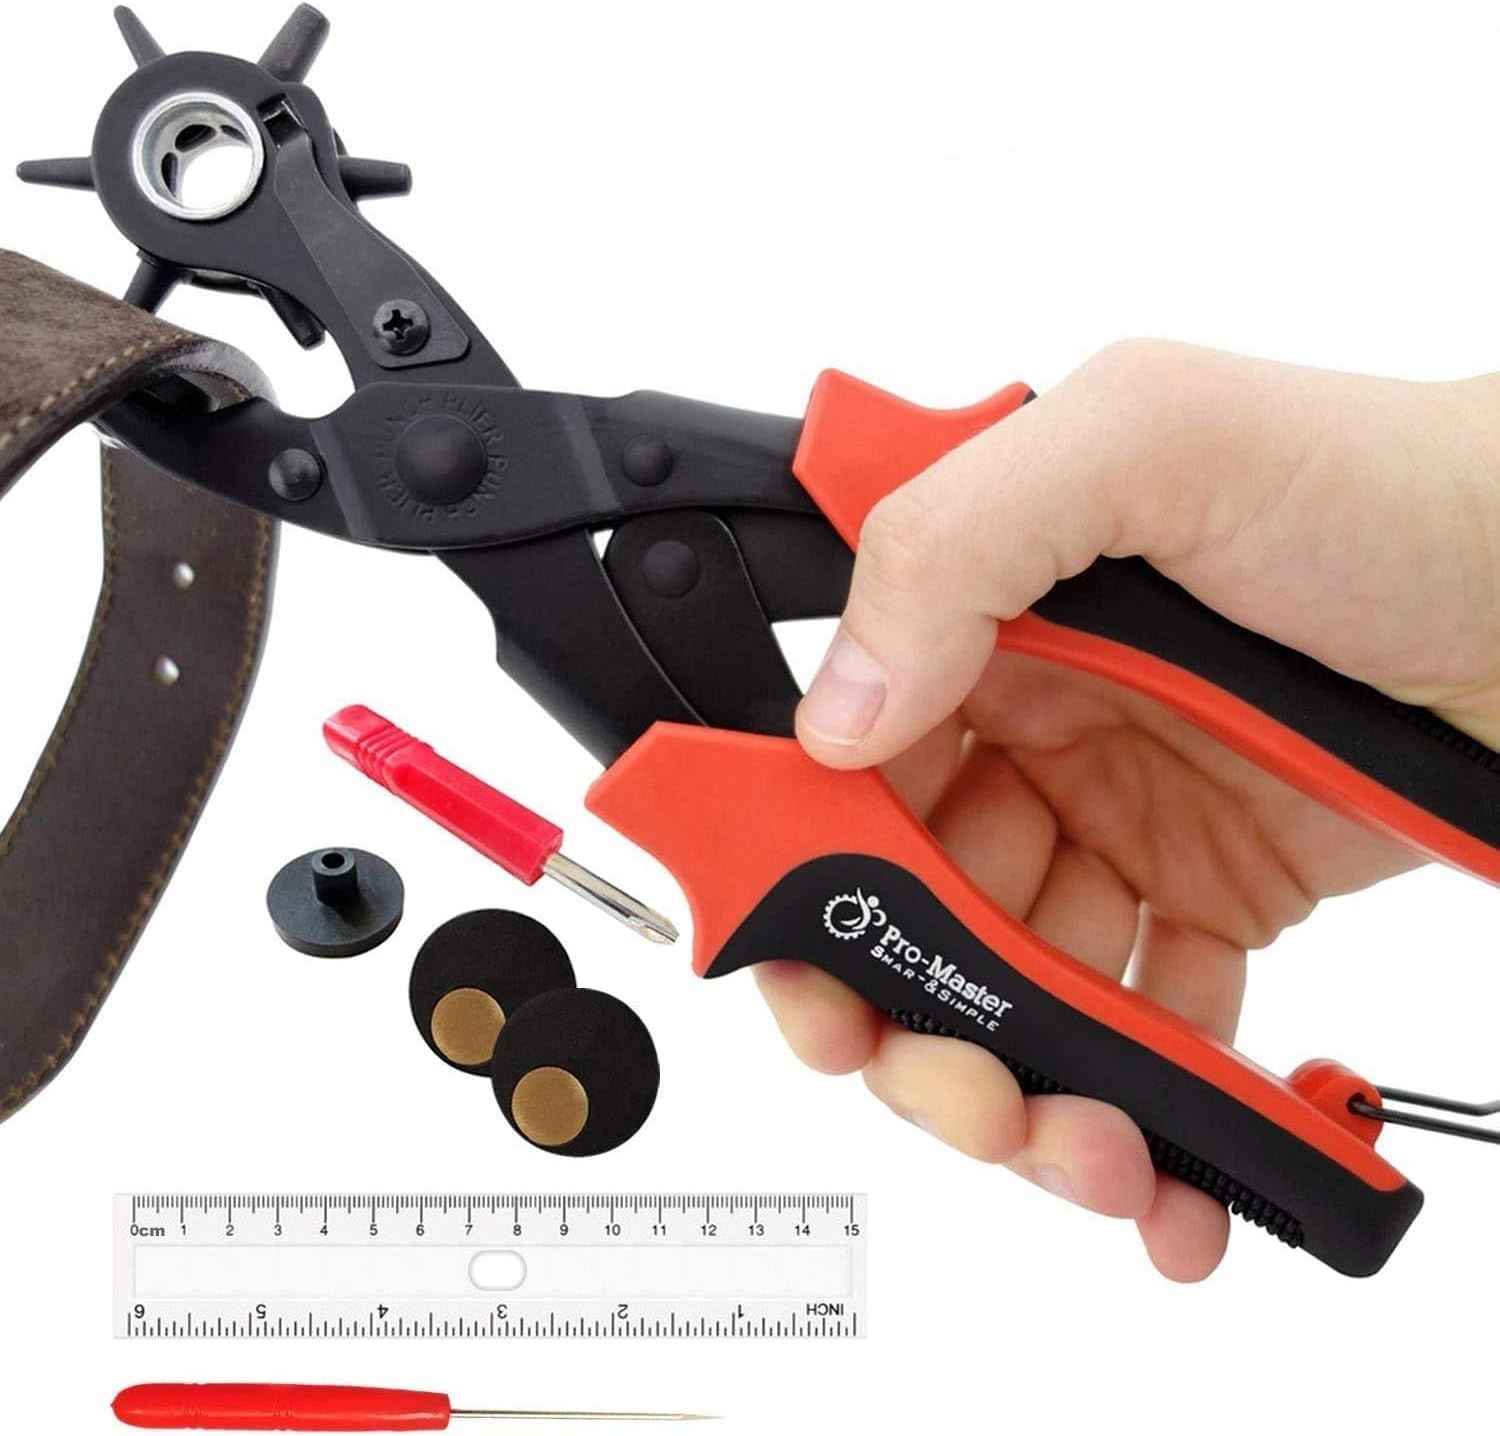
1 x RAW Customer Returns Professional Leather Hole Puncher Leather Punch Tool for Belts, Watch Bands, Handbag Straps and More Precision Multi-Size Fabric Leather Hole Puncher for Crafts Easy DIY Belt Holes - RRP £15.95
Download Manifest: HERE Title Qty Unit Price Total Price ASIN EAN Professional Leather Hole Puncher Leather Punch Tool for Belts, Watch Bands, Handbag Straps and More Precision Multi-Size Fabric Leather Hole Puncher for Crafts Easy DIY Belt Holes 1 £15.95 £15.95 B00KY3WAK6 820103149235
Brand: Jobalots
Category: Hardware > Tools > Punches & Awls > Pin Punches